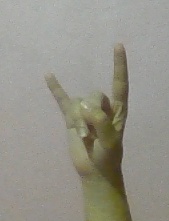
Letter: la